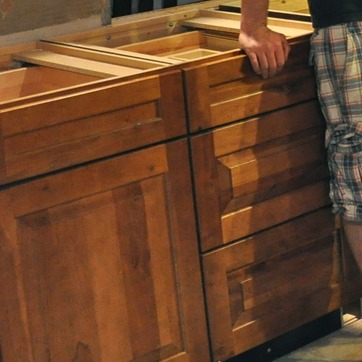
Material: wood